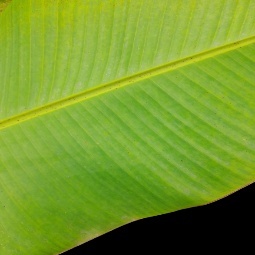
Label: Sulphur